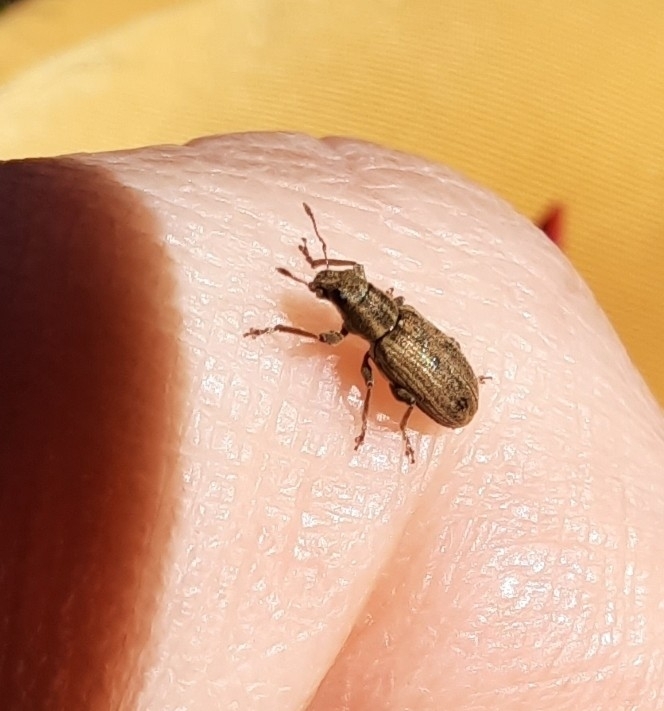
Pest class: pea_leaf_weevil